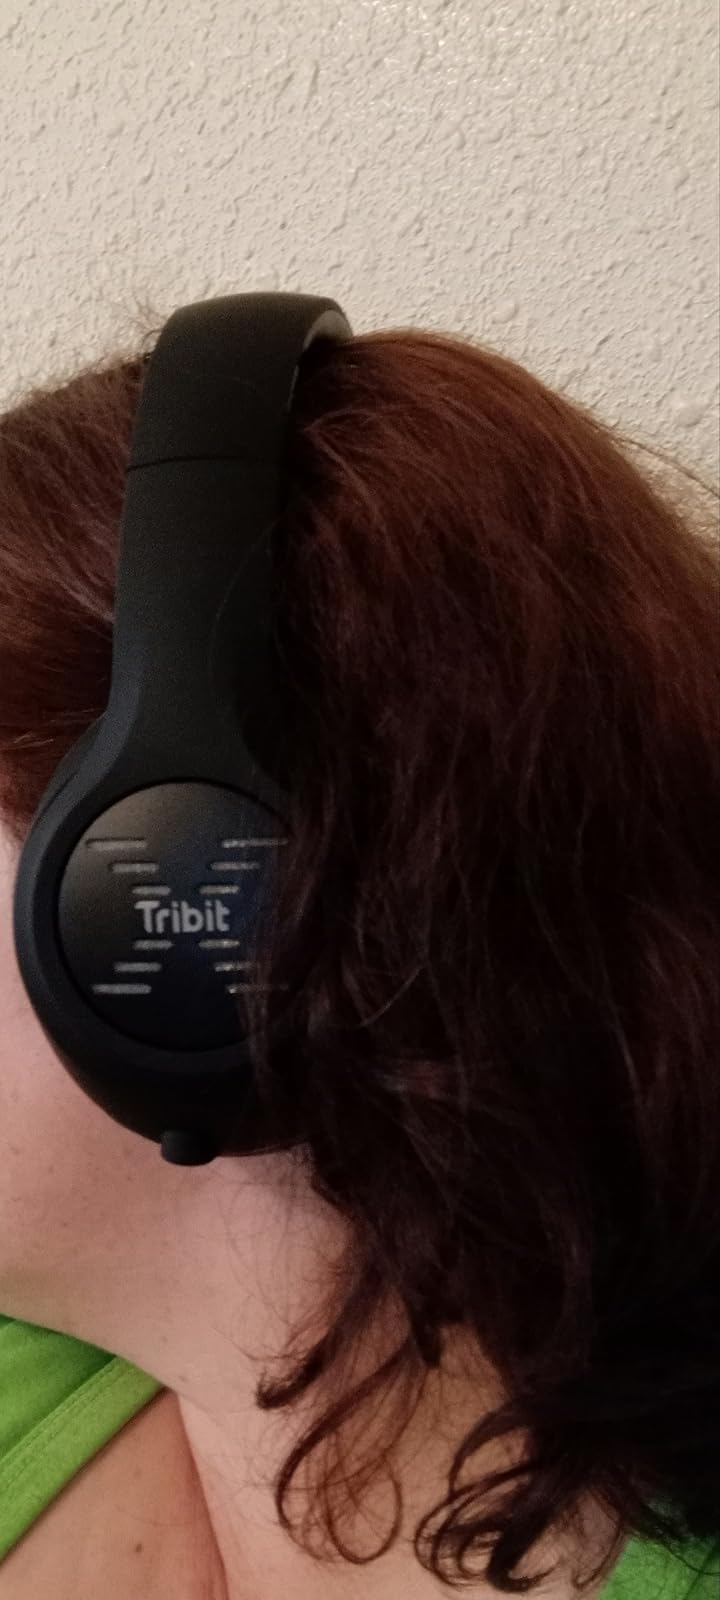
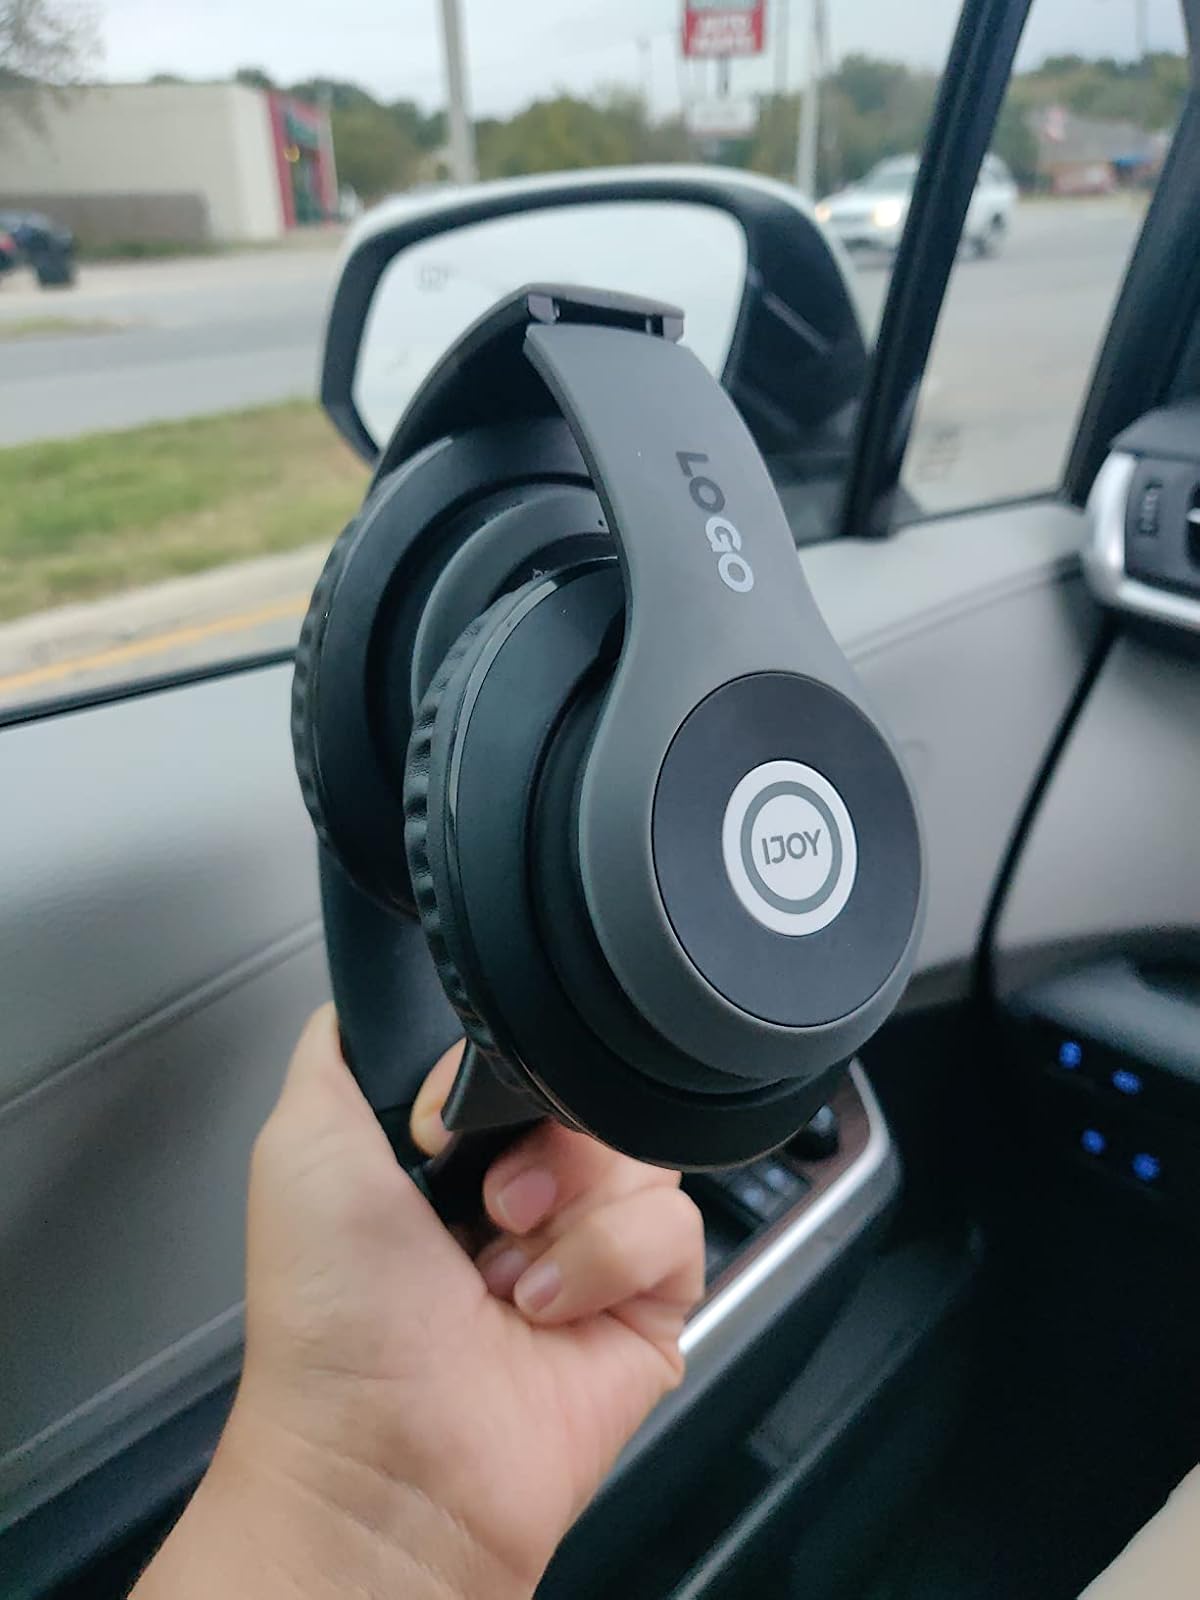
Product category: headphones
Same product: no